Parable of the drowning man

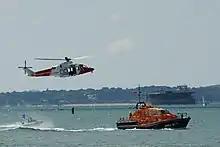
Two boats and a helicopter, the instruments of rescue most frequently cited in the parable, during a coastguard rescue demonstration

The parable of the drowning man, also known as Two Boats and a Helicopter, is a short story, often told as a joke, most often about a devoutly Christian man, frequently a minister, who refuses several rescue attempts in the face of approaching floodwaters, each time telling the would-be rescuers that God will save him. After turning down the last, he drowns in the flood. After his death, the man meets God and asks why he did not intervene. God responds that he sent all the would-be rescuers to the man's aid on the expectation he would accept the help, highlighting the axiom that God acts through humans and other earthly entities.